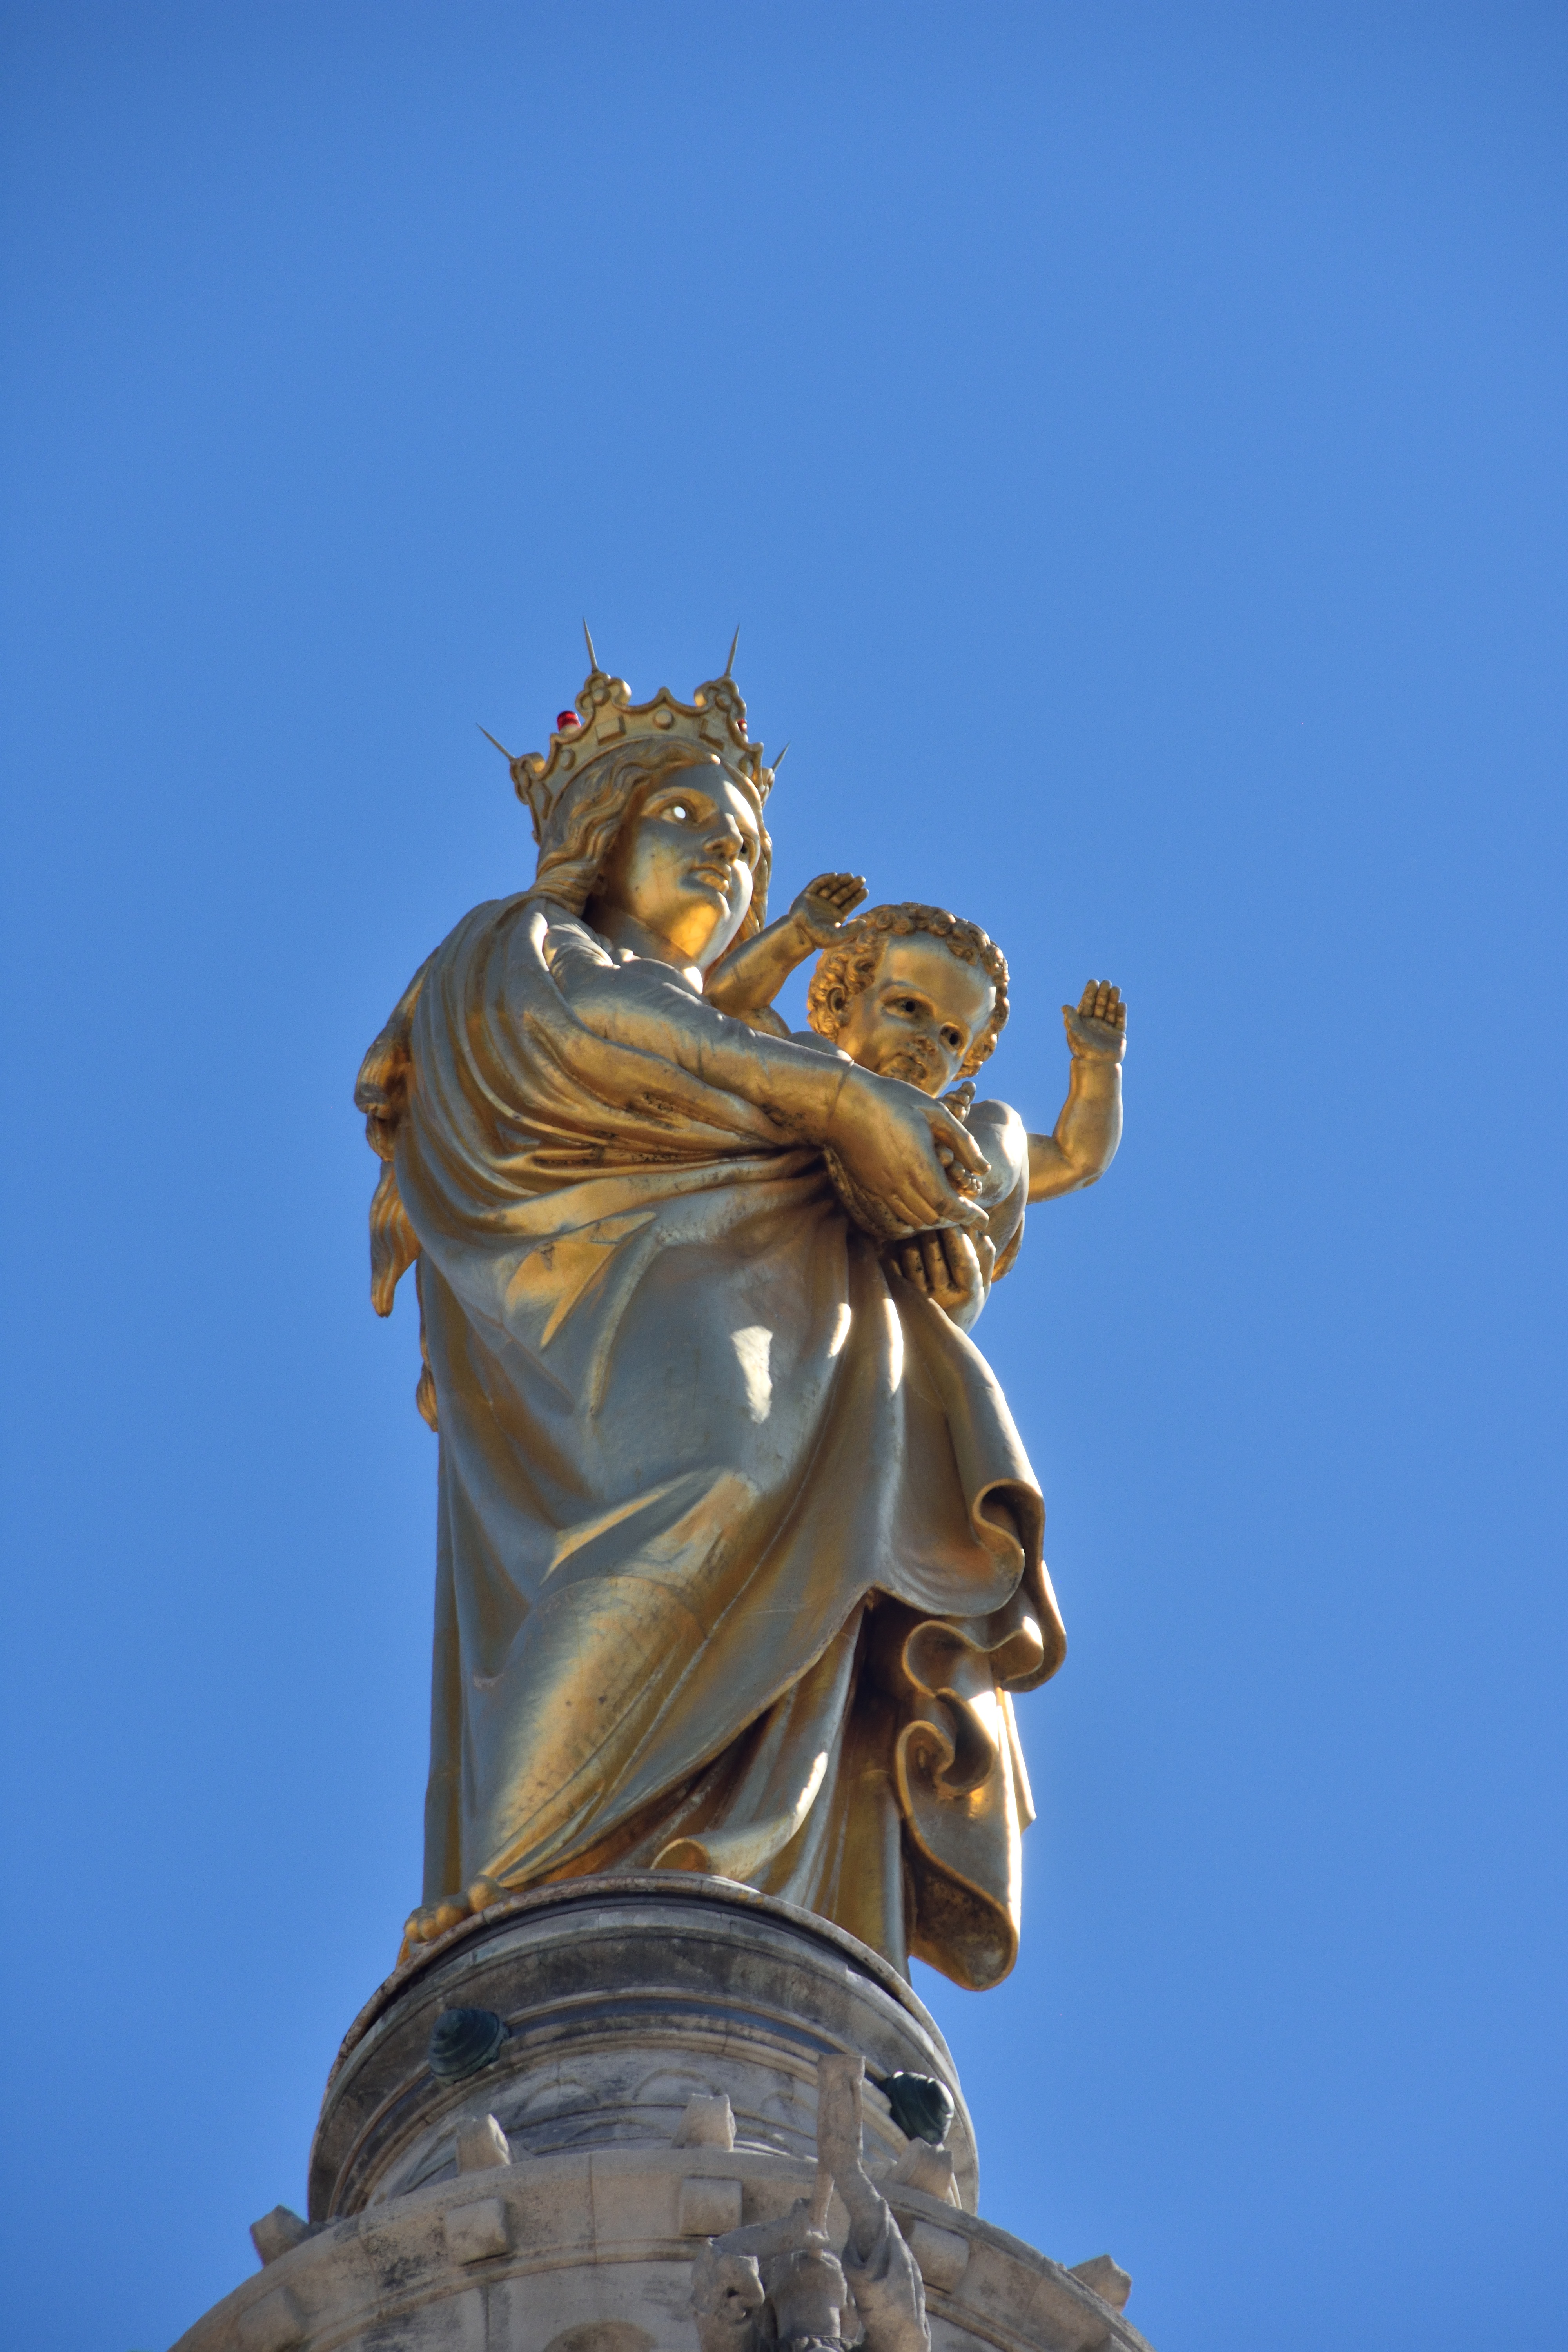
monument, statue, artwork, blue sky, sculpture, art, temple, marseille, mythology, notre dame de la garde